Craig Harbour

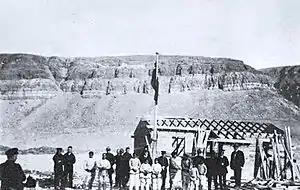
RCMP depot under construction, Craig Harbour, 1926

Craig Harbour is an abandoned settlement in the Qikiqtaaluk Region, Nunavut, Canada. It is located on Ellesmere Island, on the north shore of Jones Sound, southeast of Grise Fiord.